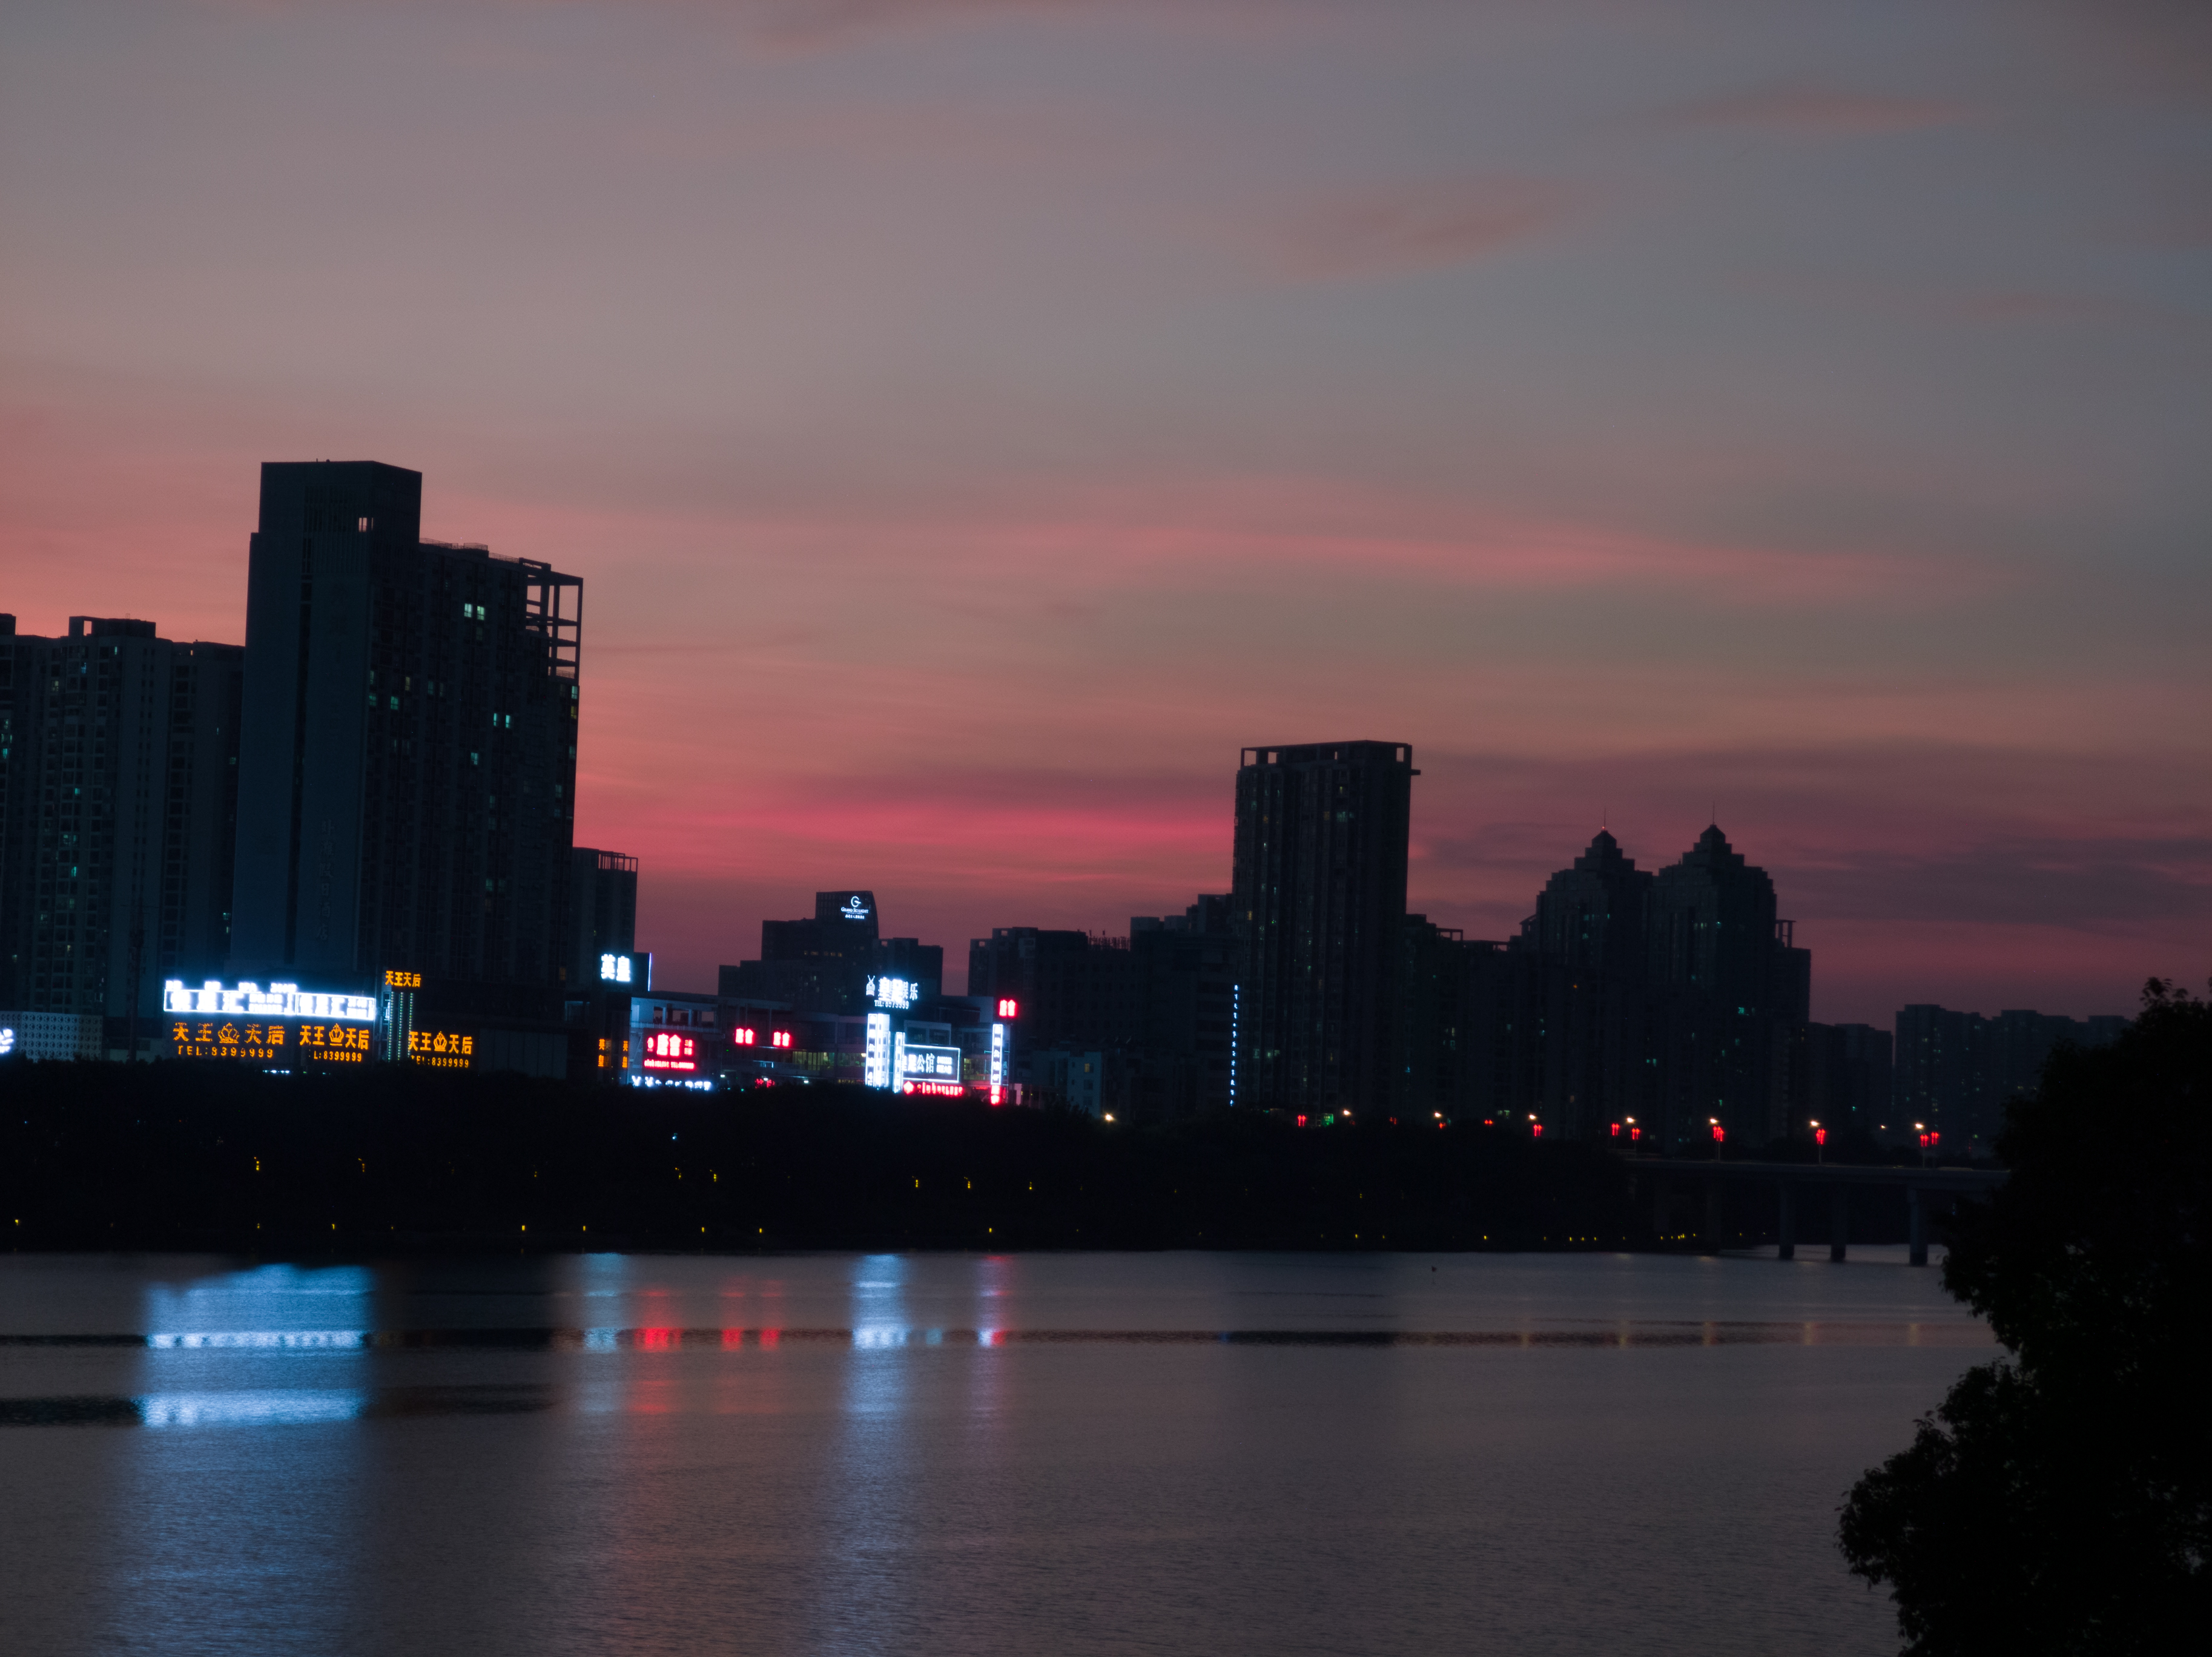
night, water, sky, cloud, building, atmosphere, skyscraper, afterglow, dusk, tower block, liquid, lake, cityscape, tree, horizon, atmospheric phenomenon, red sky at morning, morning, waterway, city, metropolis, metropolitan area, Tints and shades, magenta, calm, sunset, urban area, landscape, sunrise, darkness, reflection, dawn, reservoir, evening, downtown, condominium, town, mixed use, skyline, channel, bridge, silhouette, river, sea